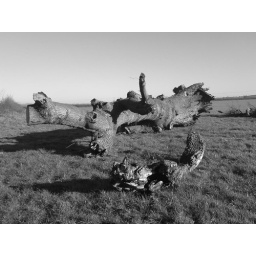
the dead tree in the field